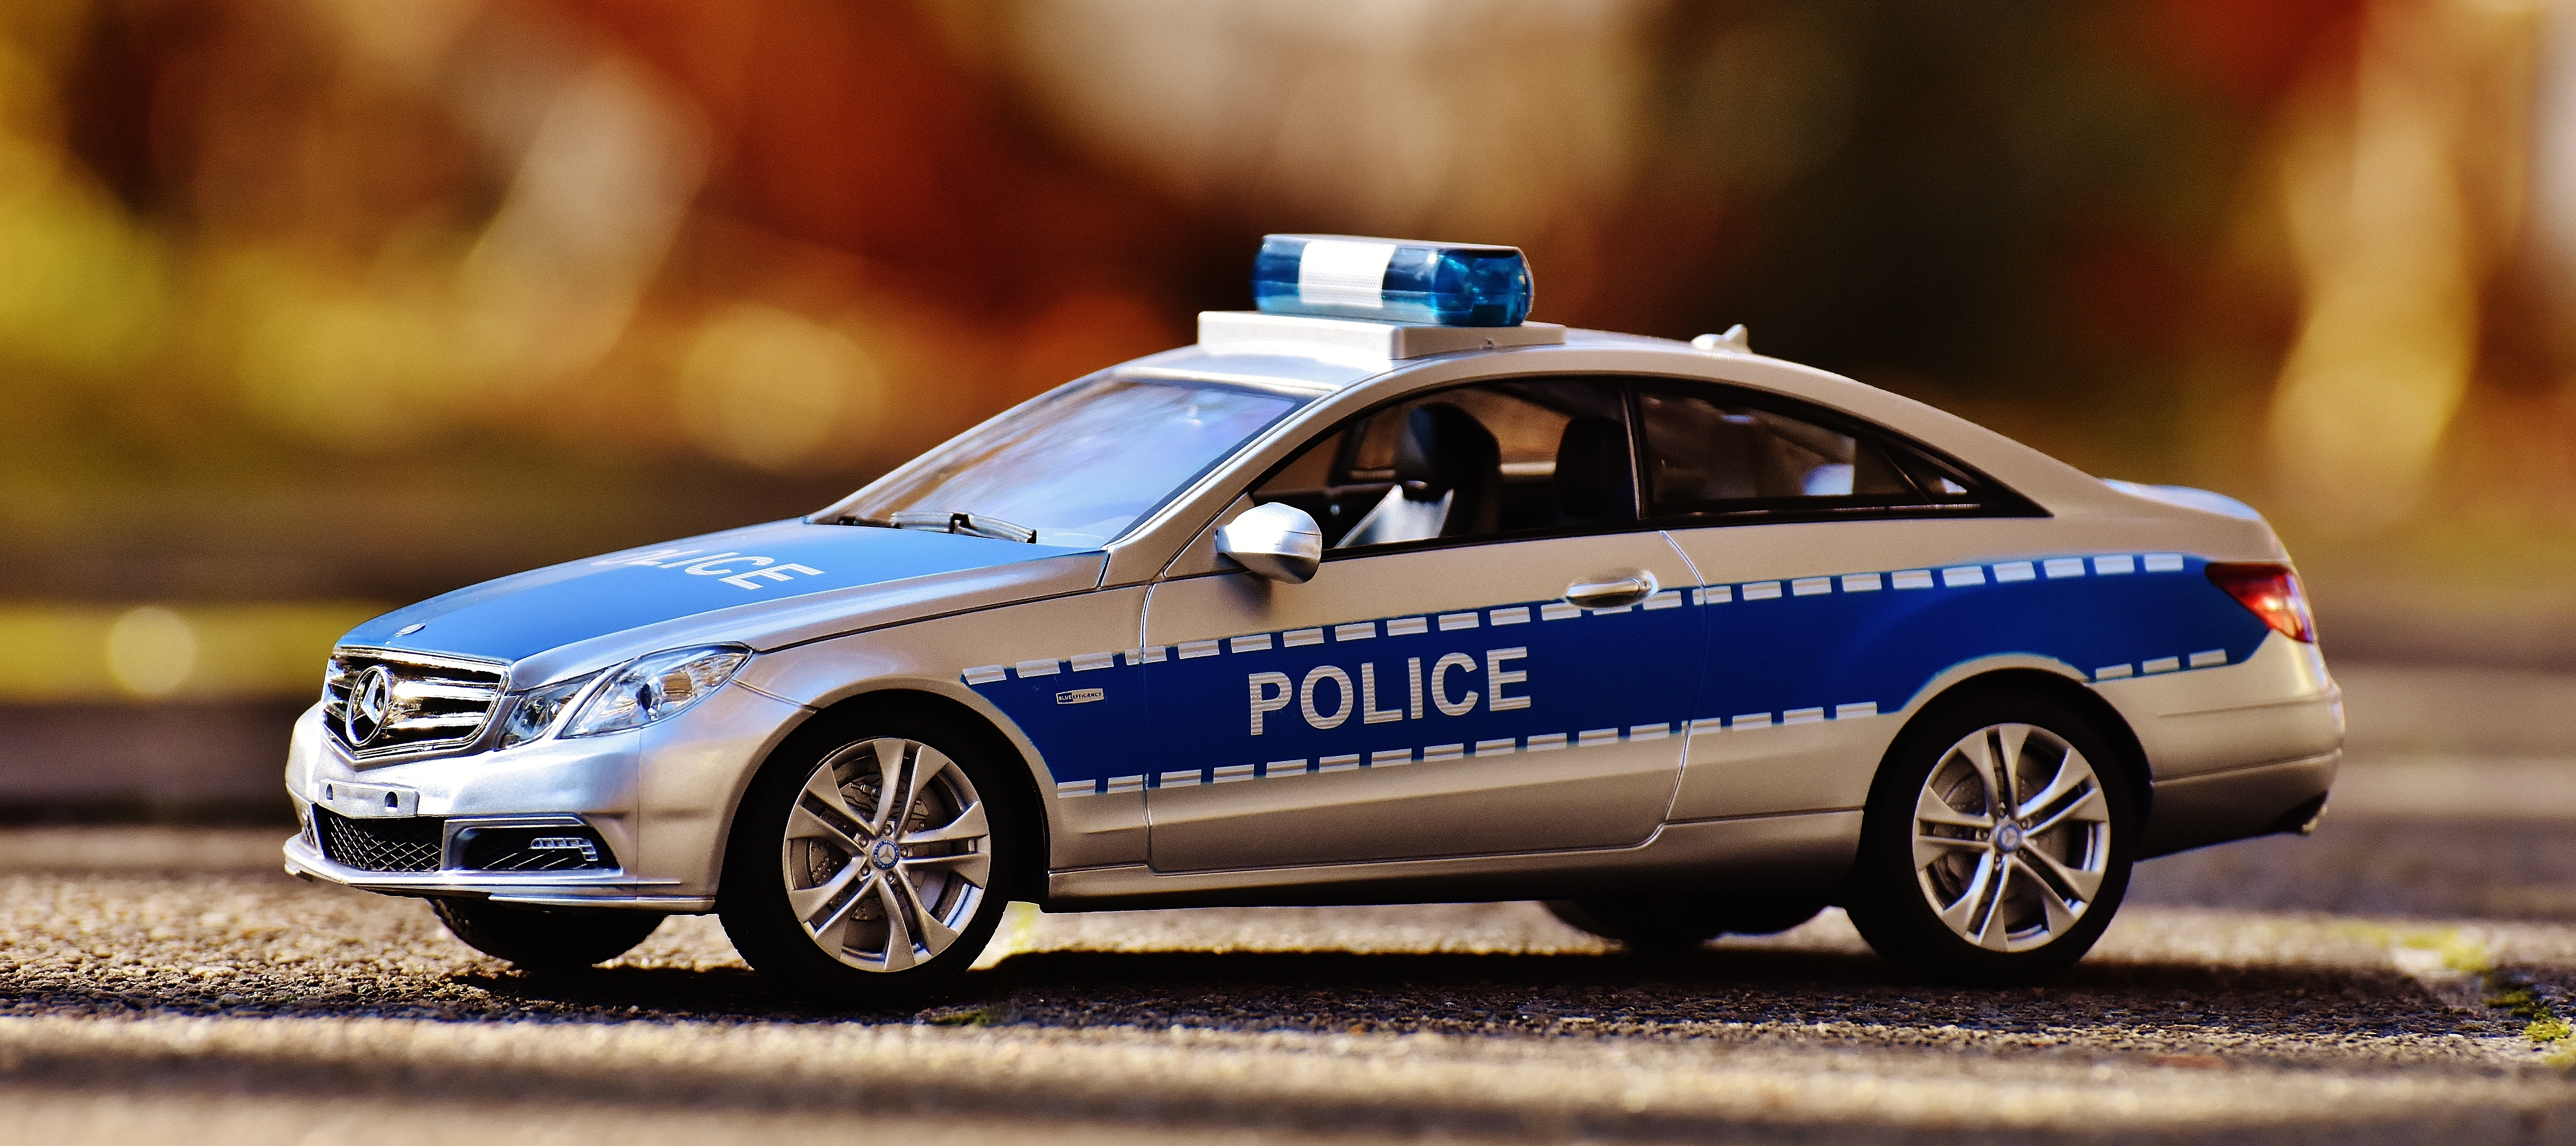
car, driving, vehicle, automotive, motor vehicle, toys, police, mercedes benz, toy car, model car, police car, patrol car, automobile make, automotive design, luxury vehicle, vehicle registration plate, executive car